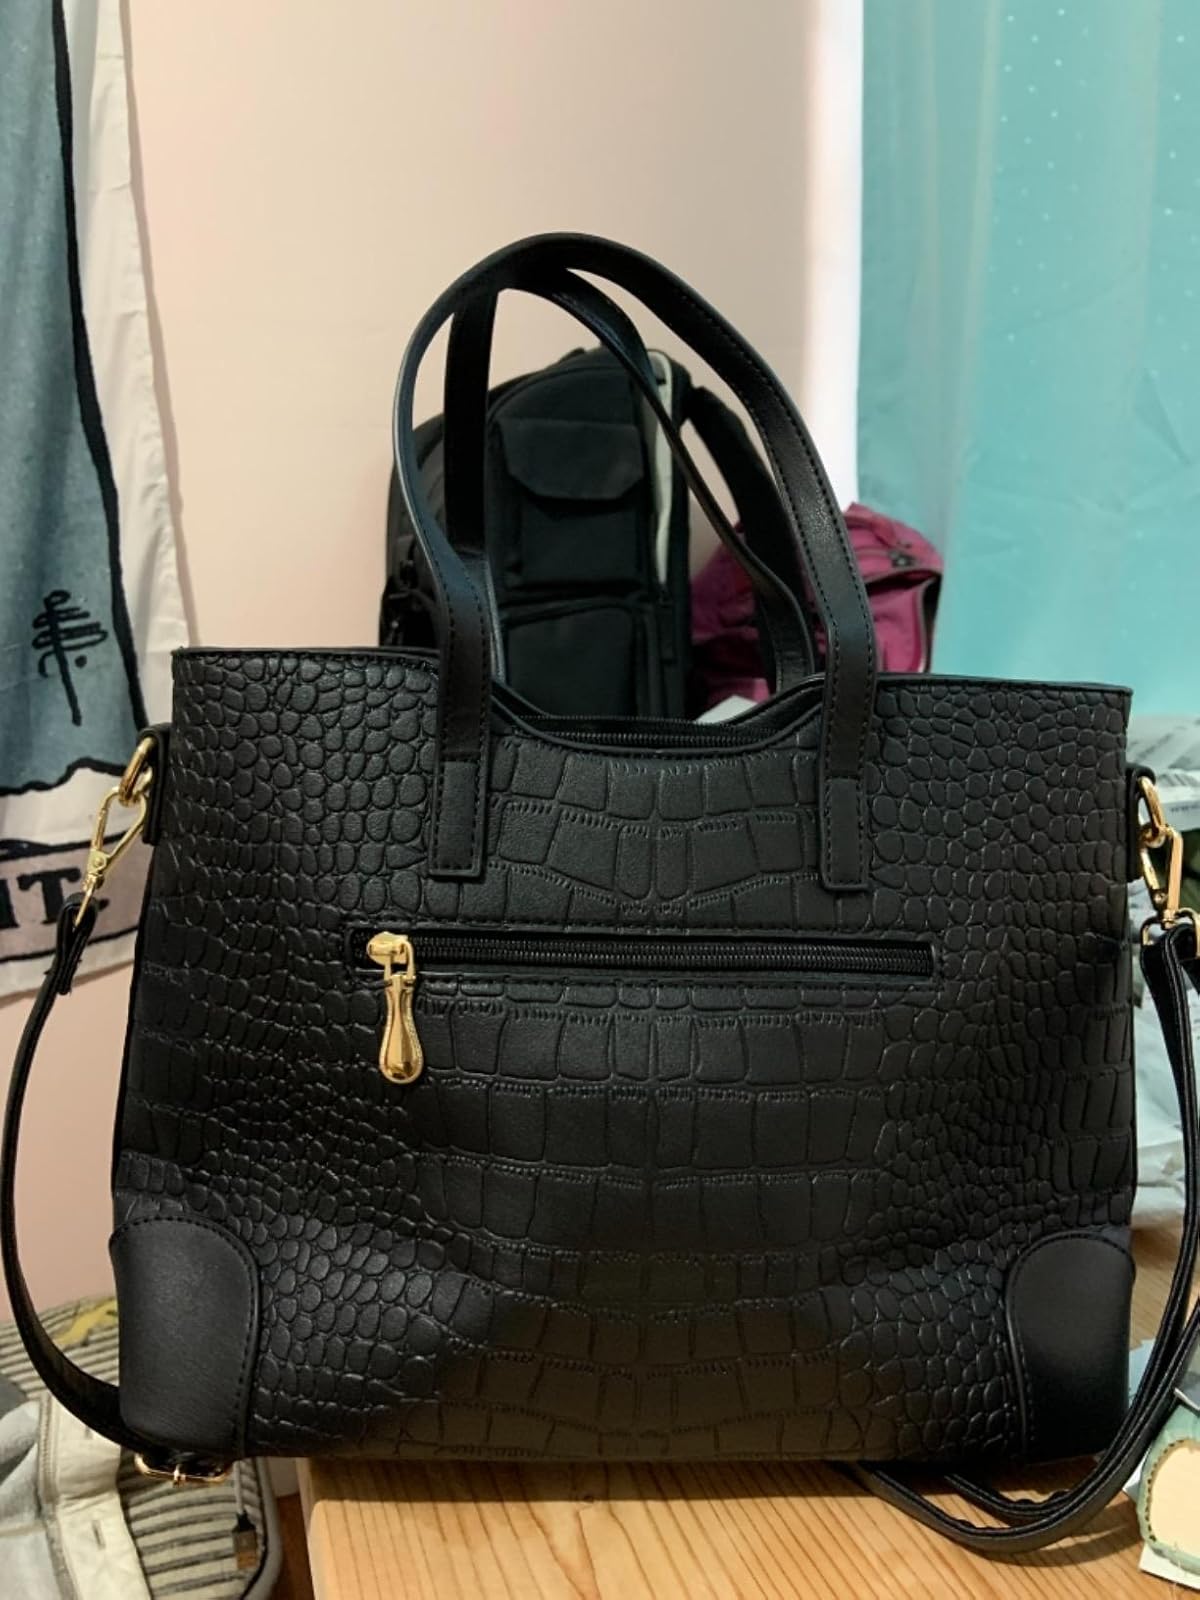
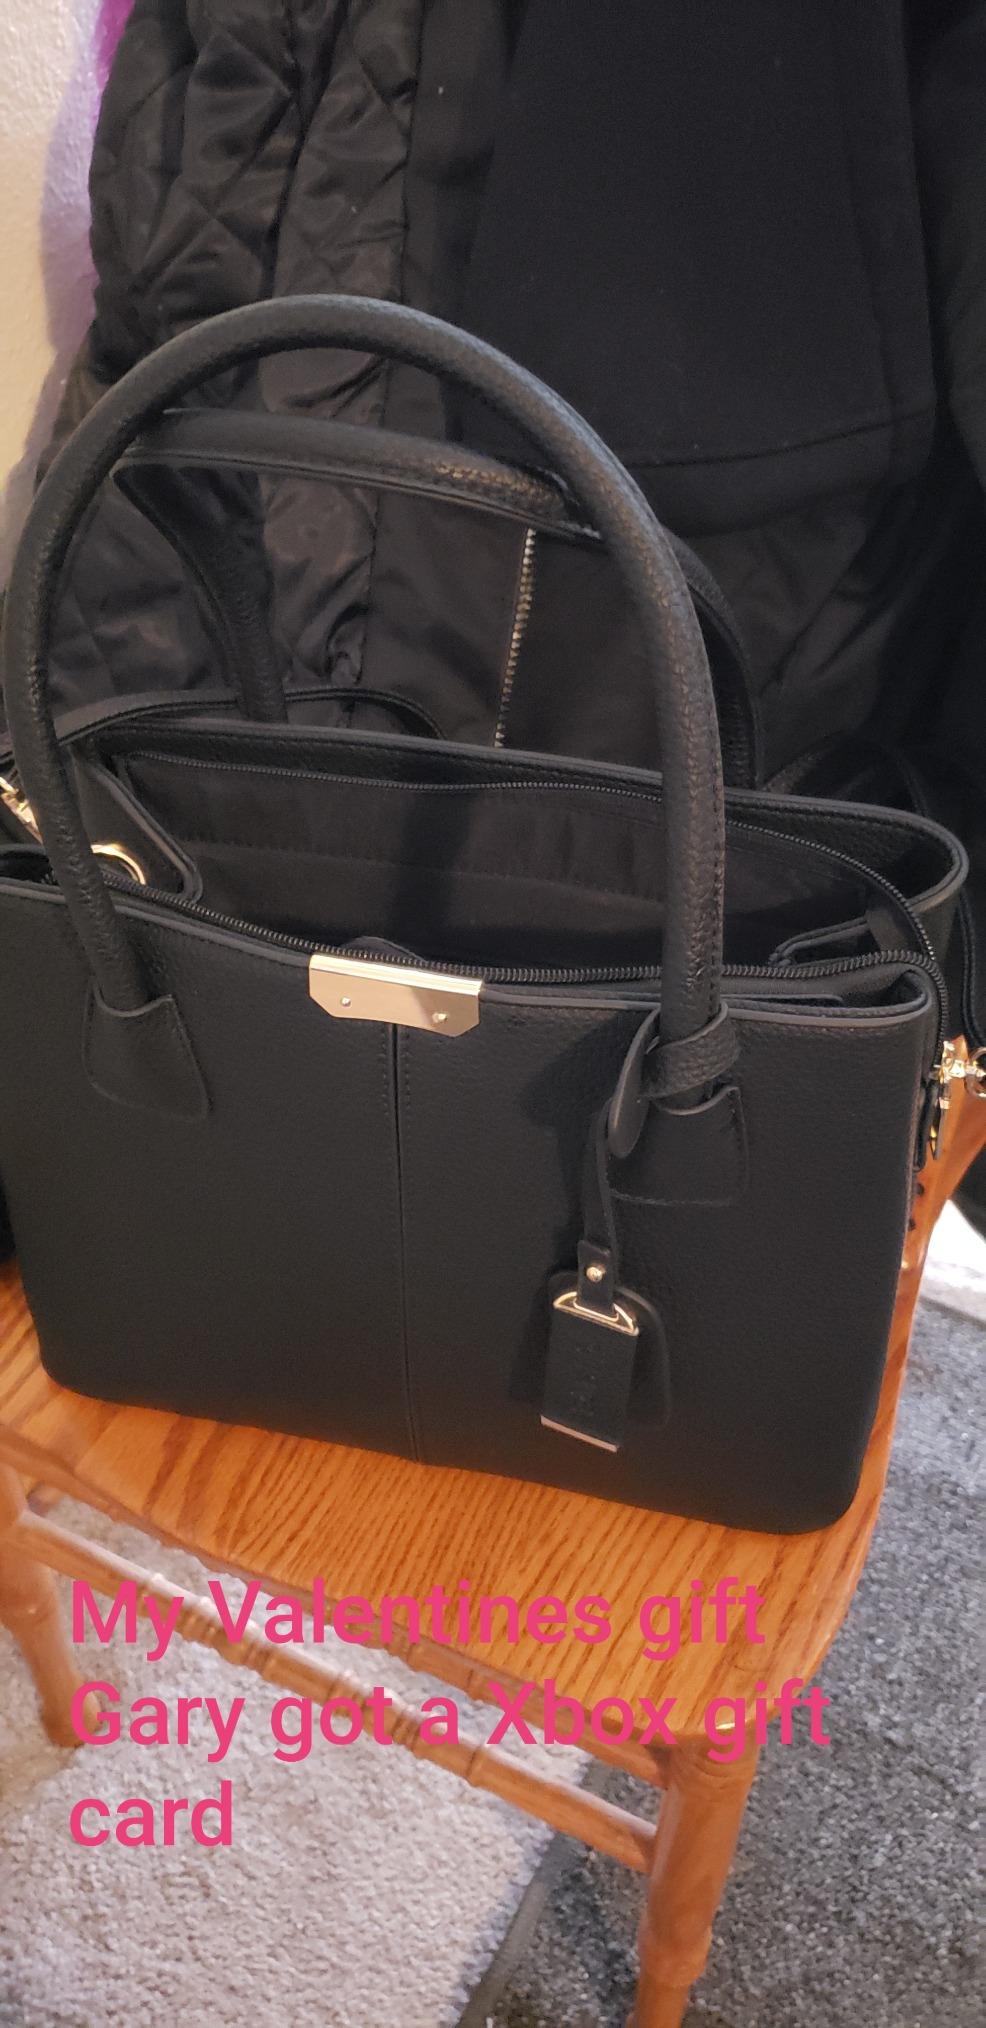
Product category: accessories_handbag
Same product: no